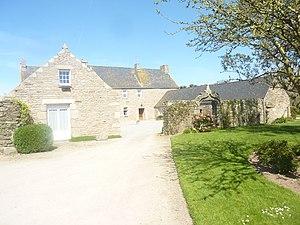
Porte ogivale et maison ancienne près de l'enclos paroissial Saint-Léonor de Larret (commune de Pospoder).
Porspoder [pɔʁspodɛʁ] est une commune littorale du département du Finistère, dans la région Bretagne, en France métropolitaine.